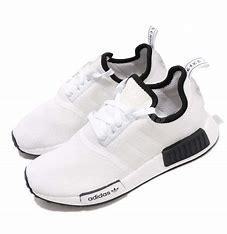
Brand: adidas
Model: NMD_R1 Athletic